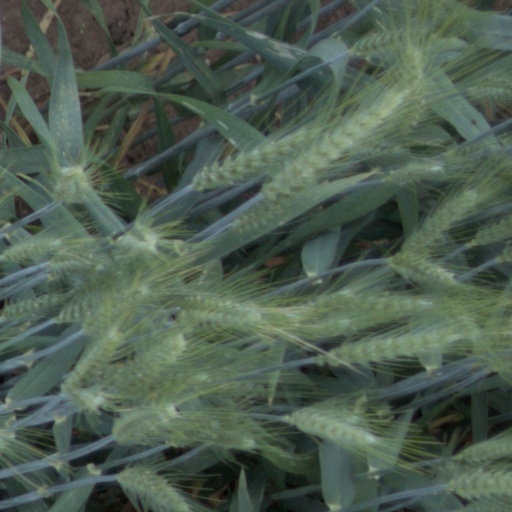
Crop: wheat